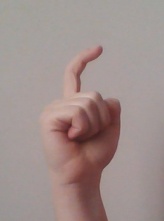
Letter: ra